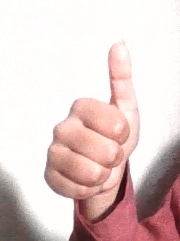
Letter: aleff